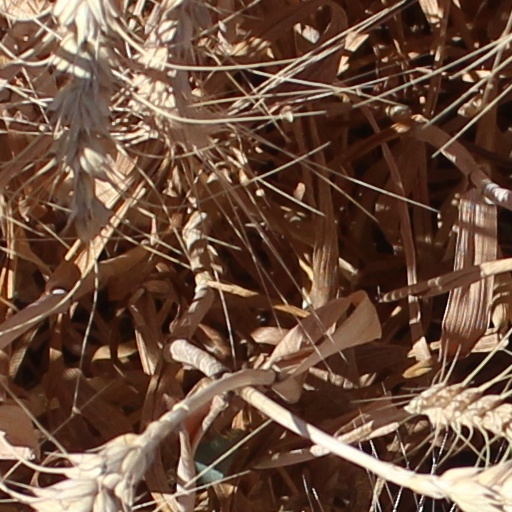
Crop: wheat